Minnie S. Davis

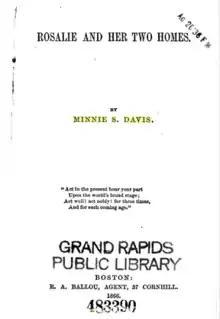
"Rosalie"

When about six years of age, Davis was thrown from a carriage and one of the wheels passed across her back. The shock of that accident was afterwards assumed to be the cause of frequent illness and great delicacy of health. These circumstances kept the child by the mother's side, and the close companionship had a marked influence upon her future life. When Davis was about seven years old, the family removed to the State of Massachusetts, where the father became successively pastor of the parishes in Hingham, Quincy, and Sterling. About this time, there was a revival in the community, and Davis began to realize that other denominations preached very different doctrines than those taught by her father. In her girlhood, Davis became adept in storytelling. Her younger sisters found it to be their favorite pastime hearing Davis "tell stories." One of these, "Rosalie", which was published in 1859, was written by an amanuensis when Davis was too feeble to hold a pen, and in later years, it gave solace to Davis to review the story of her childhood.